Grinding (dance)

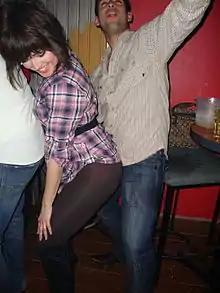
A man and woman grinding.

Grinding, also known as juking, freak dancing or freaking (in the Caribbean, wining) is an intimate and romantic close partner dance where two or more dancers rub or bump their bodies against each other, usually with a female dancer rubbing or bumping her buttocks against a male dancer's groin. The male dancer will typically place his hands on the female dancer's hips or waist.